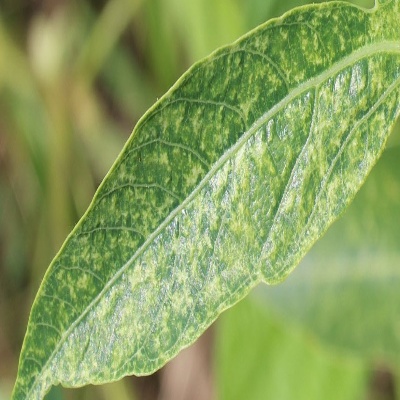
Crop: Cassava
Condition: green mite